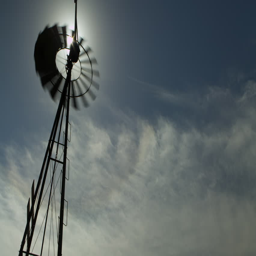
windmill under a harsh summer sun